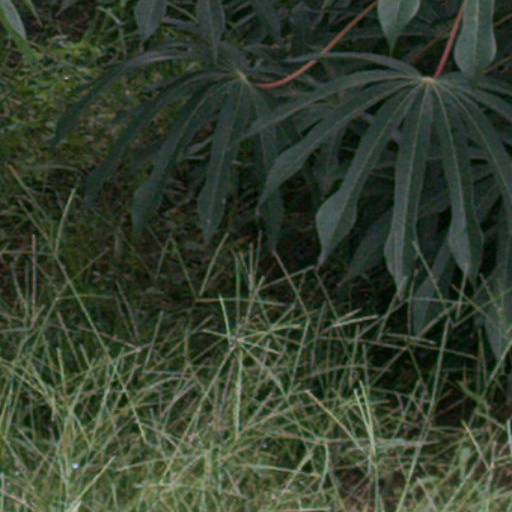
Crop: cassava